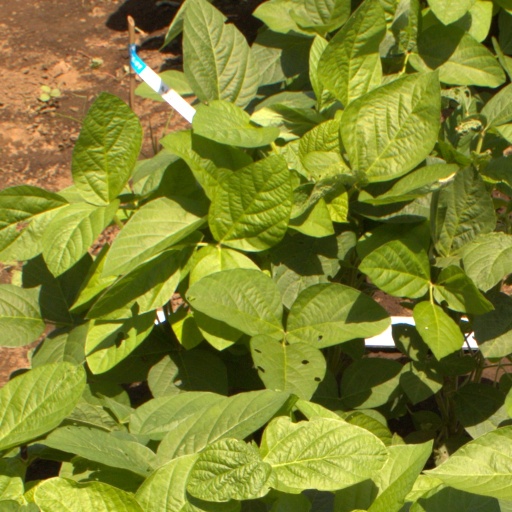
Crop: soybean